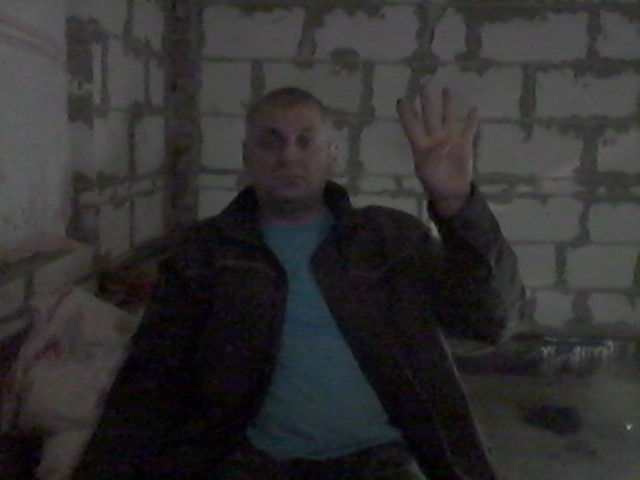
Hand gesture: four